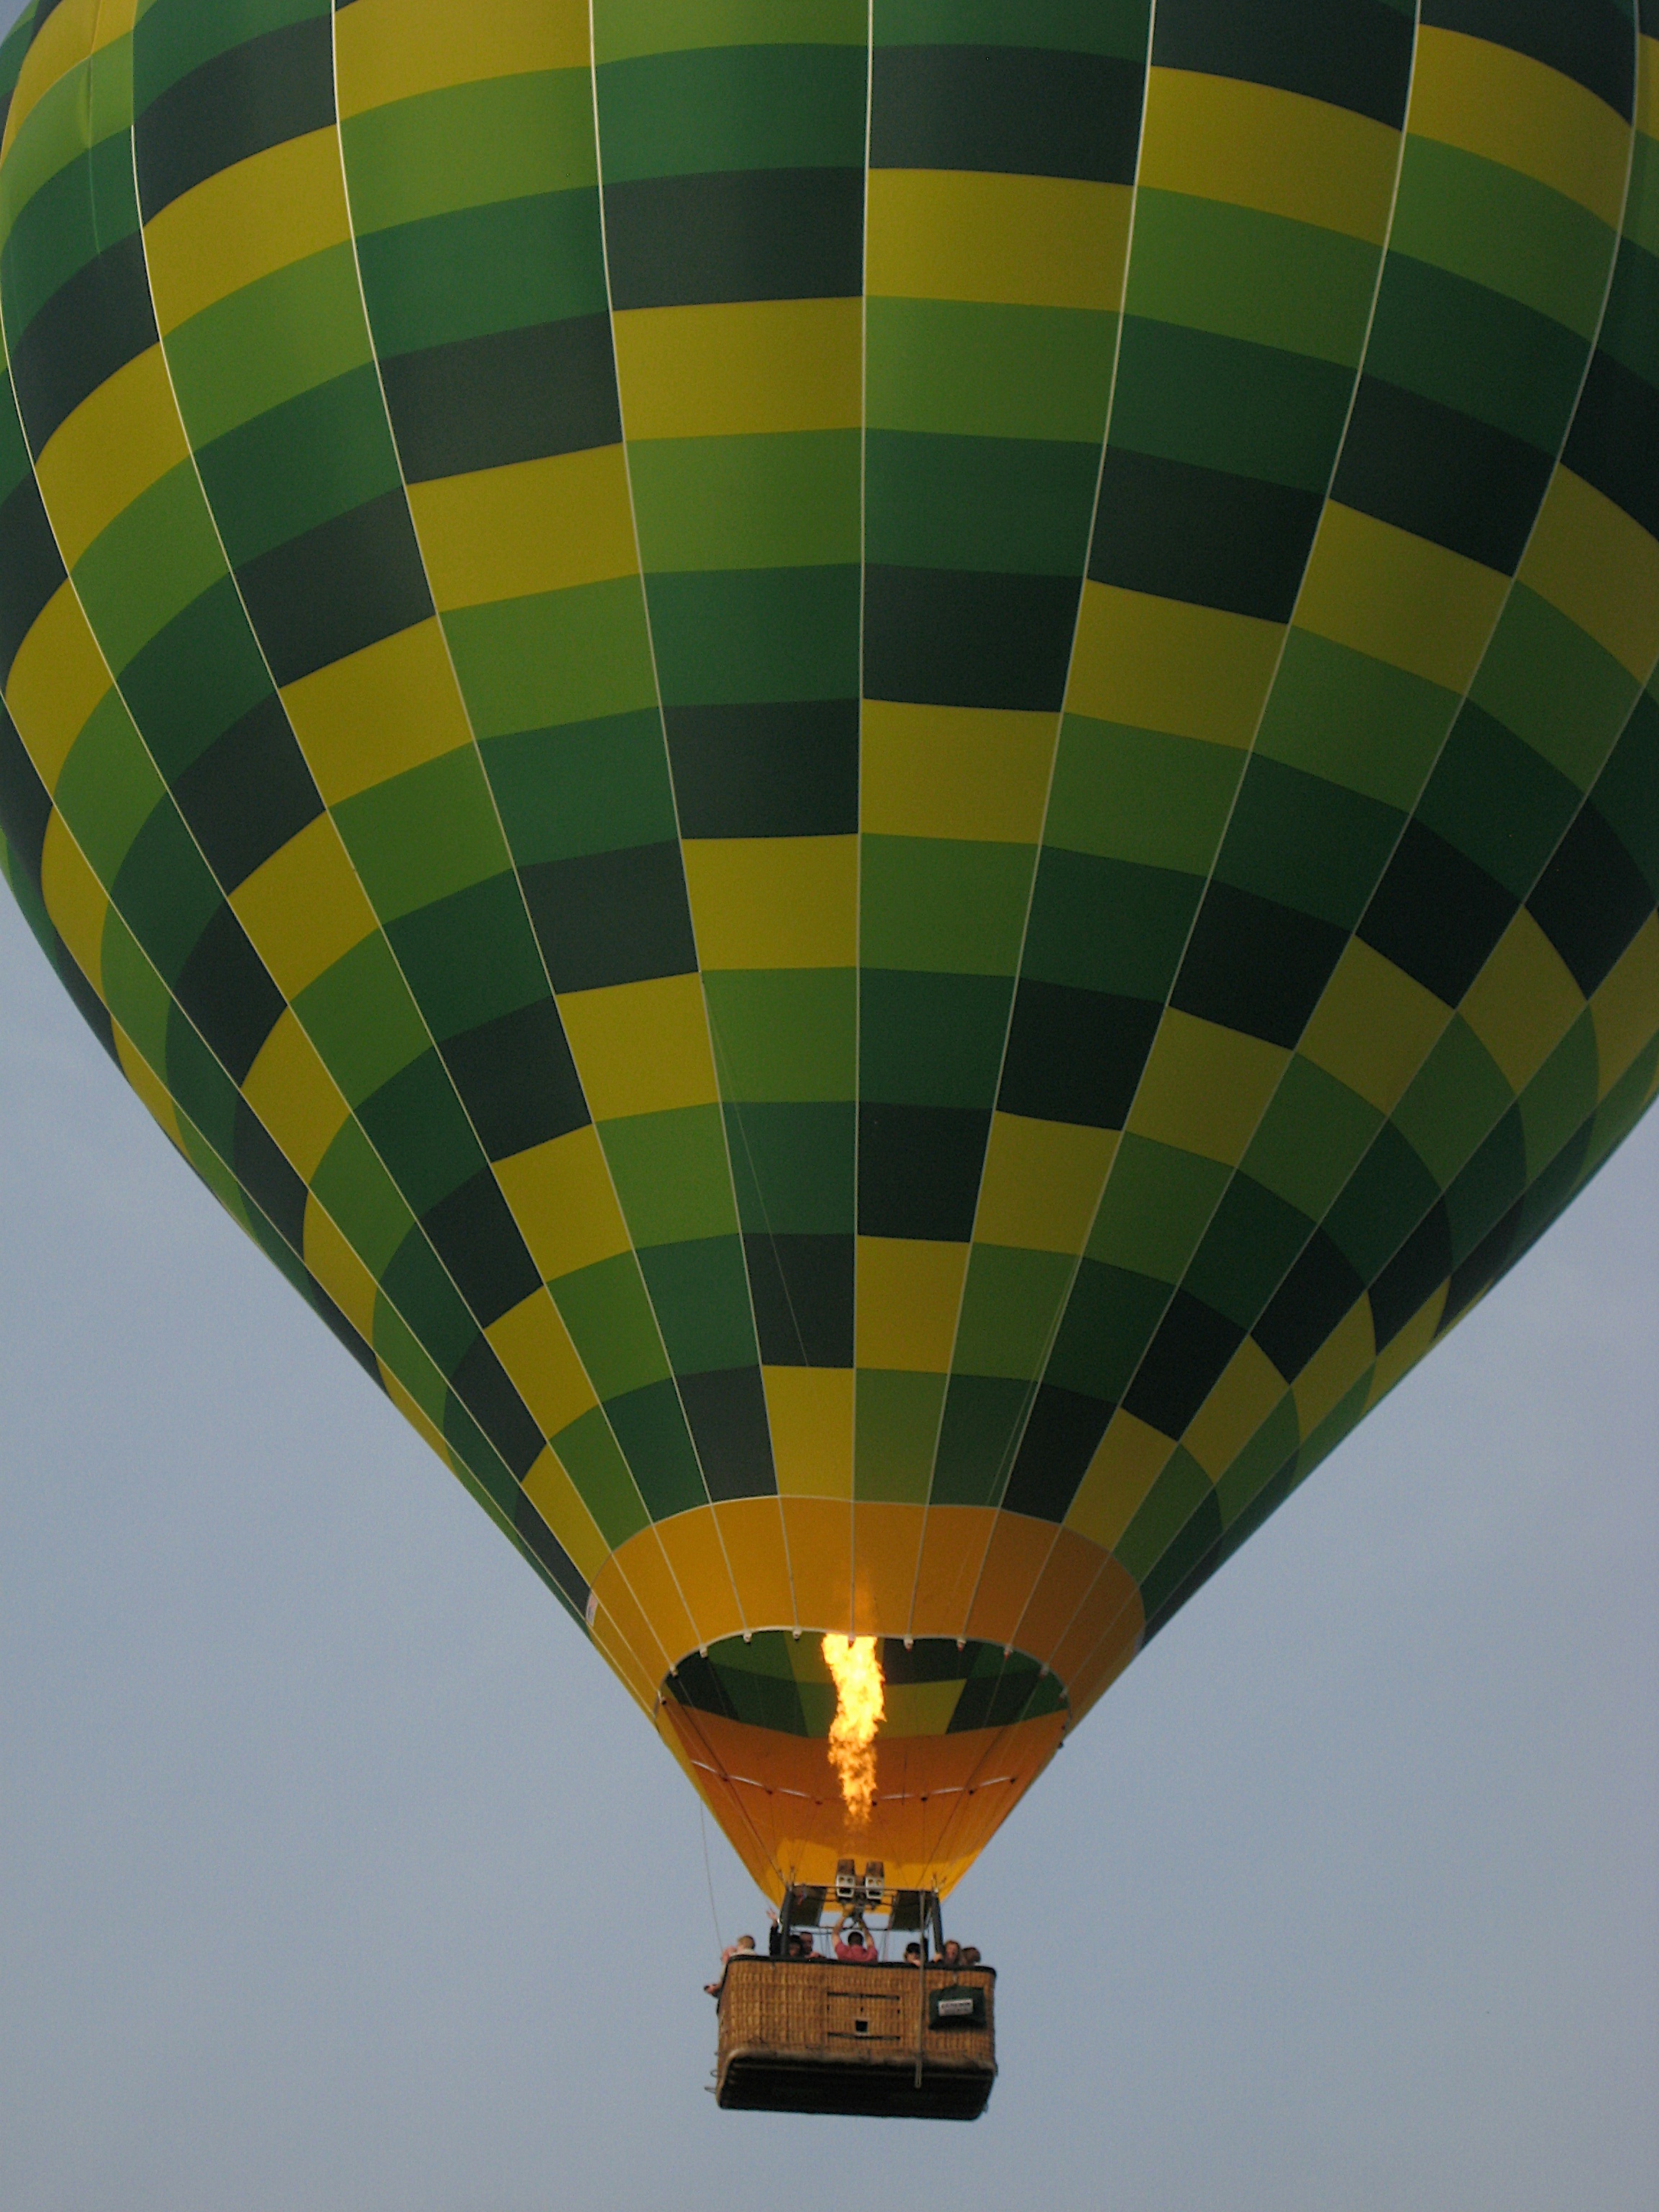
wing, sky, sun, white, sport, air, balloon, hot air balloon, adventure, fly, summer, travel, aircraft, recreation, transportation, transport, evening, high, vehicle, journey, color, flight, holiday, ride, blue, freedom, float, colorful, basket, trip, aerial, leisure, toy, heat, cloudscape, clouds, fun, design, hot, airship, ballooning, hot air ballooning, atmosphere of earth, shugborough hall